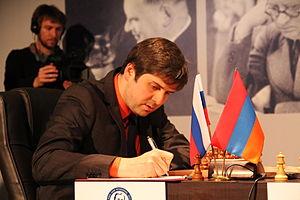
Piotr Veniaminovitch Svidler est un grand maître international russe du jeu d'échecs, né le 16 juin 1976 à Leningrad. Il a remporté huit fois le championnat de Russie ainsi que la Coupe du monde d'échecs 2011.